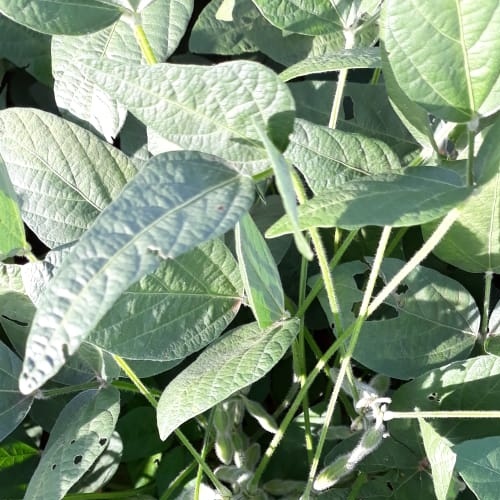
Label: Caterpillar